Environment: real
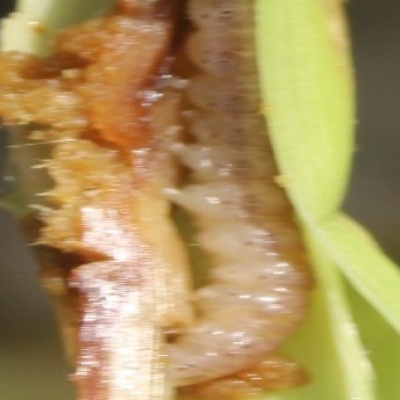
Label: fall_armyworm